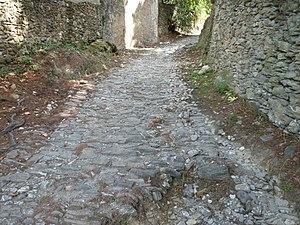
Tronçon, à la sortie de «